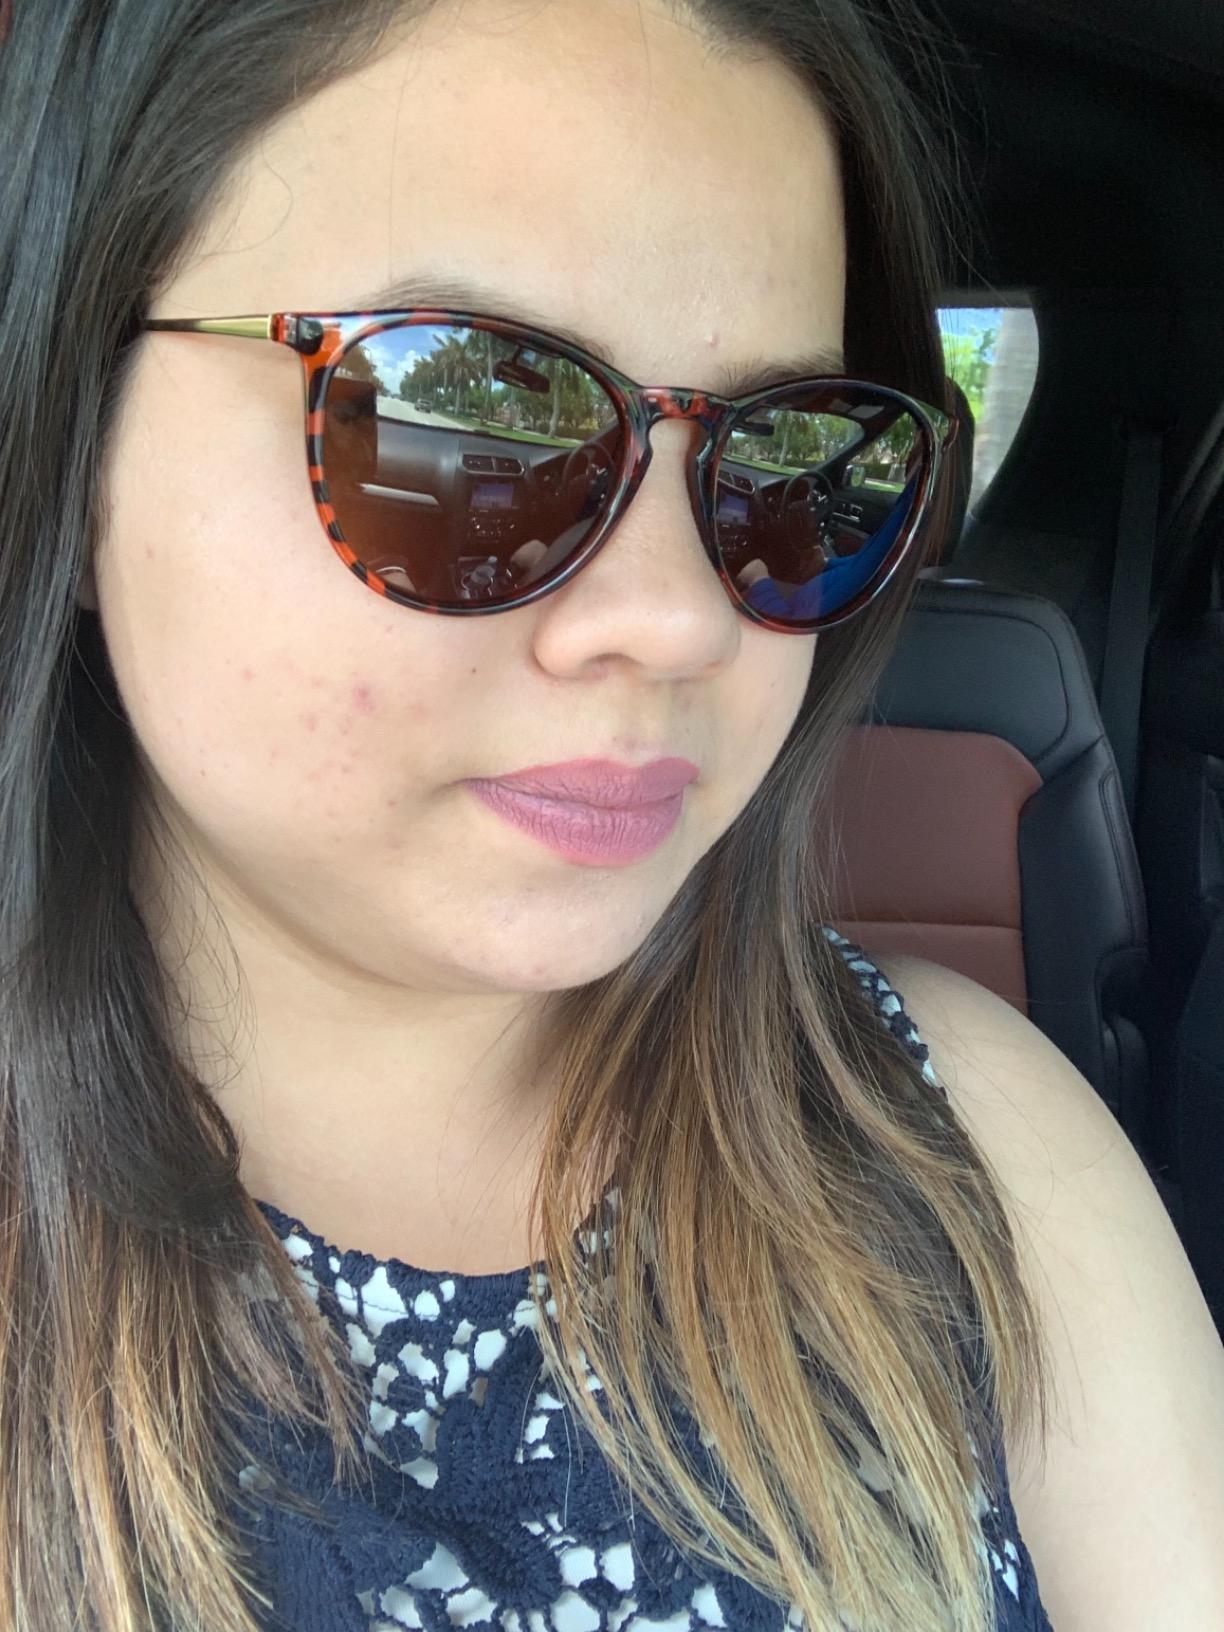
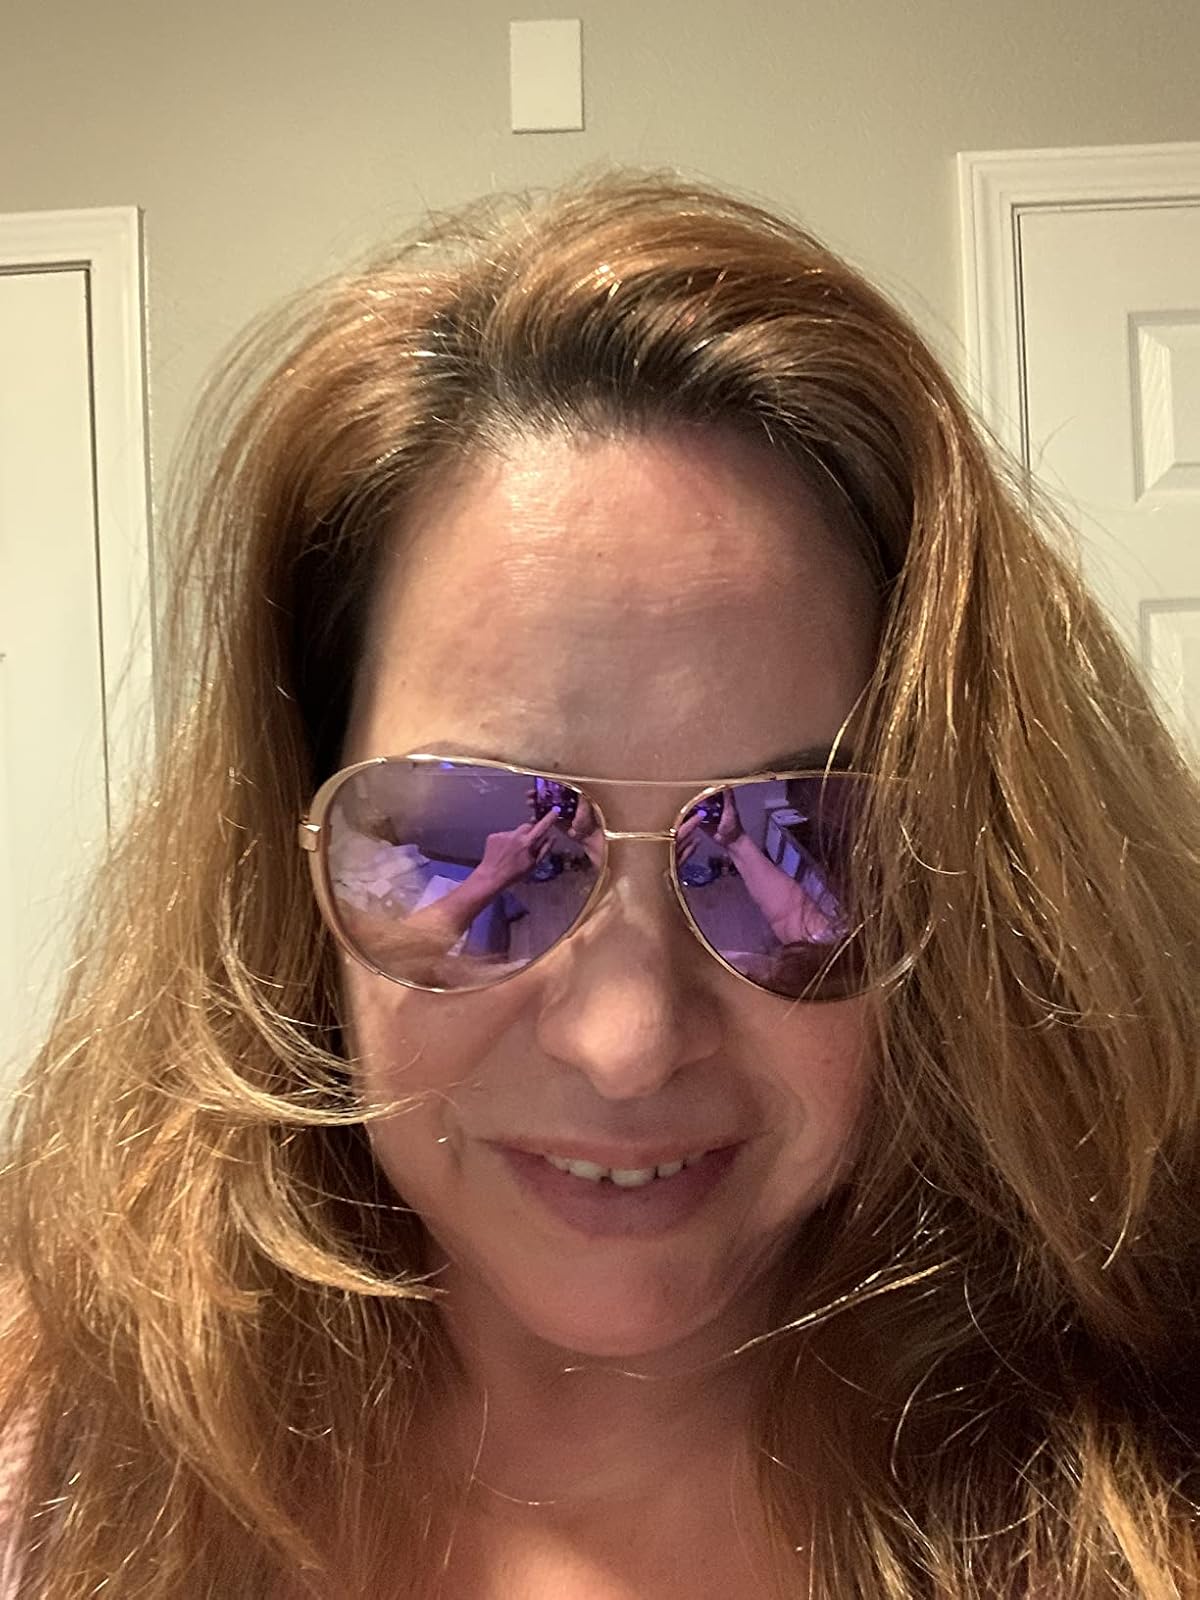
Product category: accessories_sunglasses
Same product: no